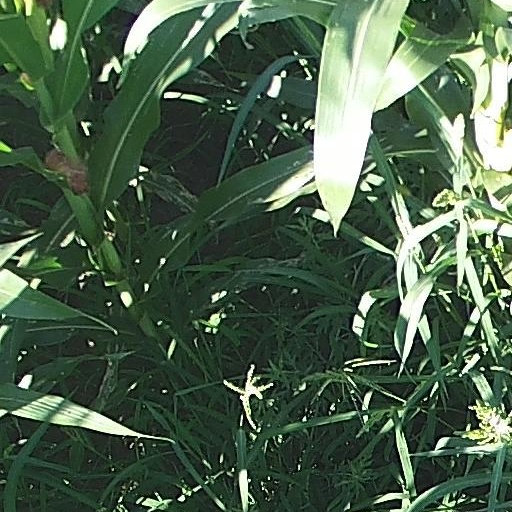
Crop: maize; corn